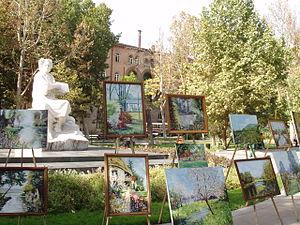
La liste de statues d'Erevan regroupe l'ensemble des statues de la ville d'Erevan en Arménie. Cette liste se veut aussi exhaustive que possible.